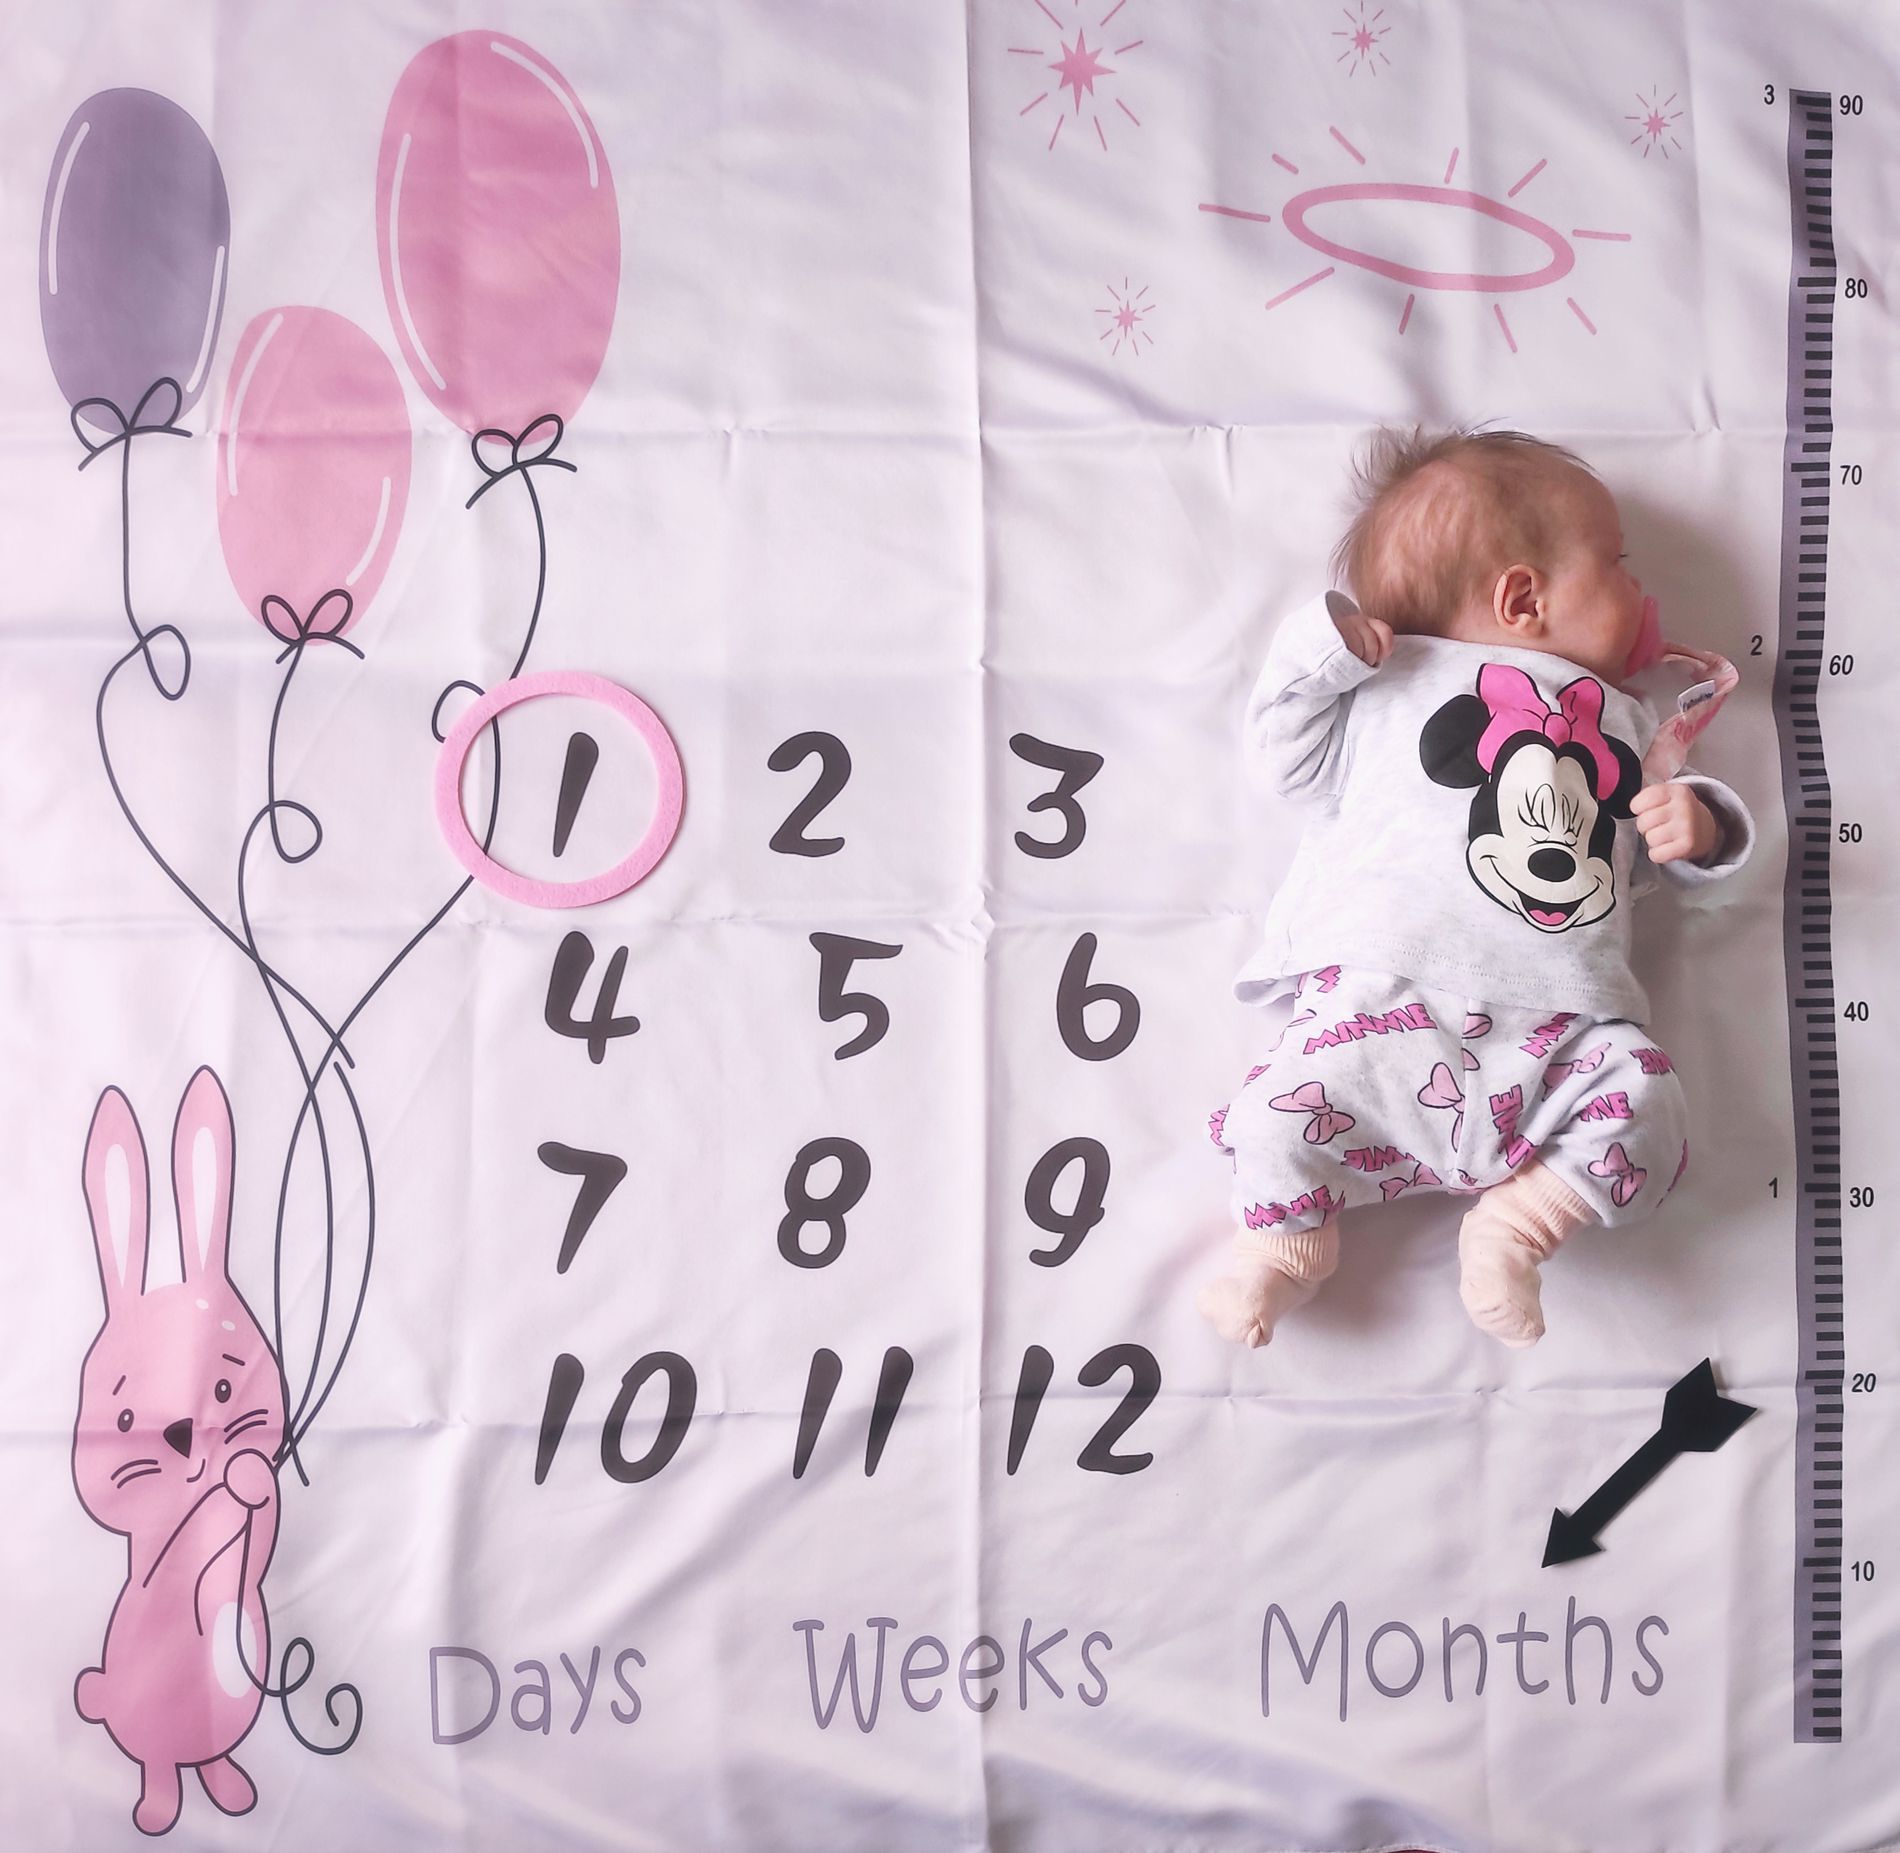
baby lying on blanket
The image features a newborn on a milestone blanket designed to track growth in days, weeks, and months.
The blanket has a pastel color scheme with pink and purple balloons, a cartoon bunny, and a numerical grid from 1 to 12. The number "1" is circled, indicating the baby's age.
The newborn is near a measurement scale on the right side of the blanket.
The image shows a newborn lying on a milestone blanket, designed to track growth in days, weeks, and months.
 It's a top down shot.
The lighting is bright and even.
Labels: Face, Head, Person, Photography, Portrait, Baby, Text, Newborn, Number, Symbol, Furniture, Purple, Blanket, circle
Camera: Xiaomi M2007J20CG
Aperture: F1.9
Exposure: 1/50 sec
ISO: 313
Focal length: 5.4 mm